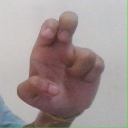
अक्षर: अ